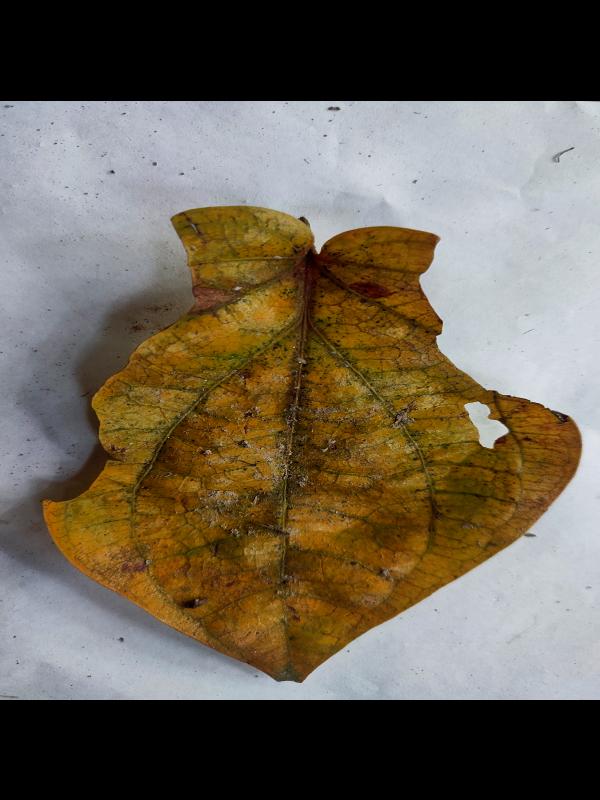
Label: Dried_Leaf